Equatoguinean Spanish

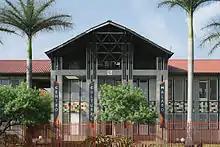
Centro Cultural de España (Cultural Center of Spain) in Malabo.

Spanish Guinea (along with the island of Bioko, formerly Fernando Pó) became a Spanish colony after being obtained from Portugal in exchange for American territories in 1778 under the First Treaty of San Ildefonso. Full colonization of the continental interior was not established until the end of the 19th century. The present nation of Equatorial Guinea became independent on October 12, 1968.